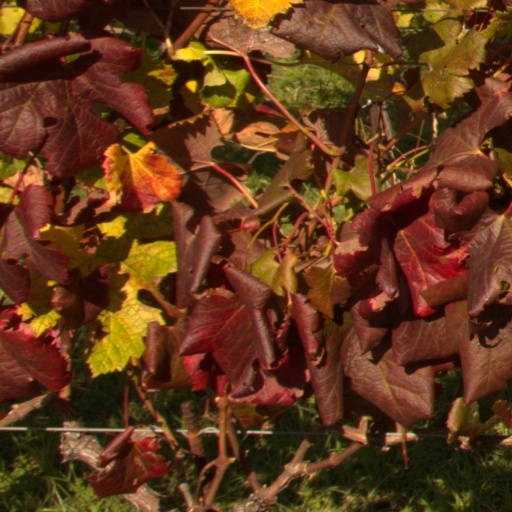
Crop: grape